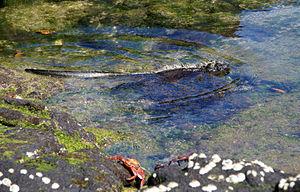
Amblyrhynchus cristatus, l'Iguane marin des Galapagos, unique représentant du genre Amblyrhynchus, est une espèce de sauriens de la famille des Iguanidae.